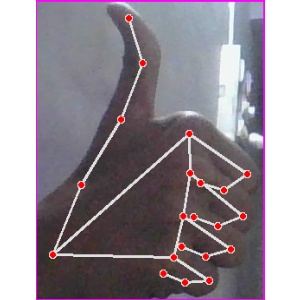
अक्षर: थ